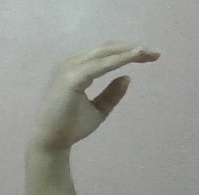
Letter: jeem